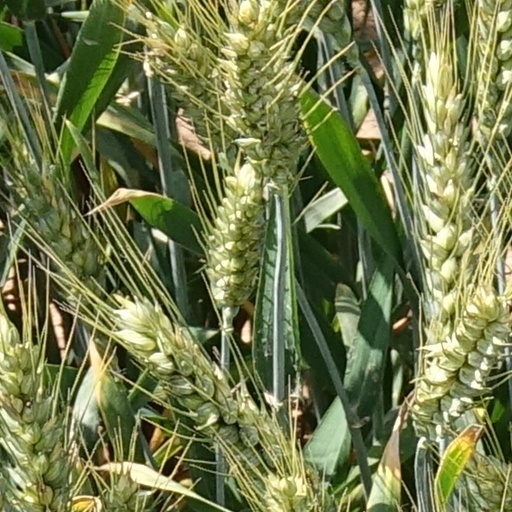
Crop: wheat